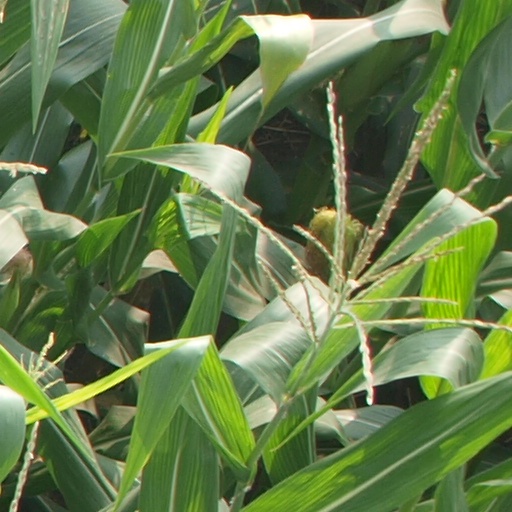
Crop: maize; corn